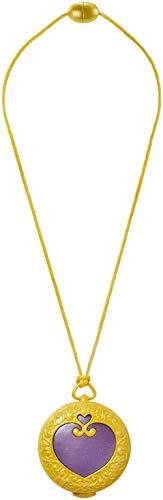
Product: Polly Pocket Tiny Power Light Up Locket
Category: Toys & Games | Dress Up & Pretend Play | Beauty & Fashion
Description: It’s magical fun with Polly Pocket and the Tiny Power Locket; colors and decorations may vary.
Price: $5.00
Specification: ProductDimensions:1.2x8x8inches|ItemWeight:2.4ounces|ShippingWeight:2.4ounces(Viewshippingratesandpolicies)|ASIN:B079KBLZ13|Itemmodelnumber:FRY34|Manufacturerrecommendedage:4-8years|Batteries:3LR44batteriesrequired.(included)